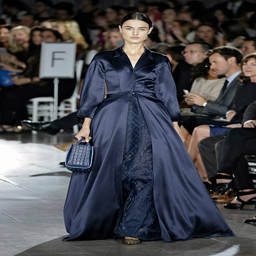
a model walks the runway at the fashion show during fashion week .